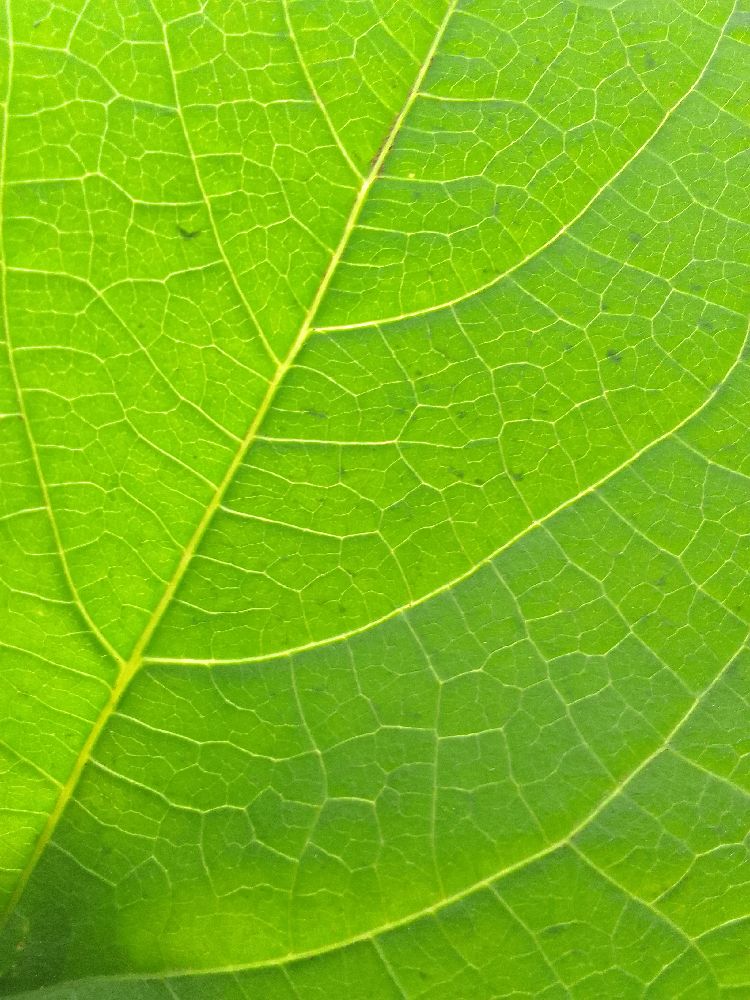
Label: healthy